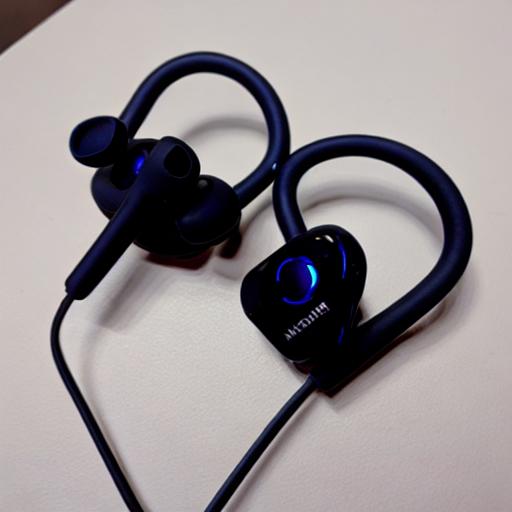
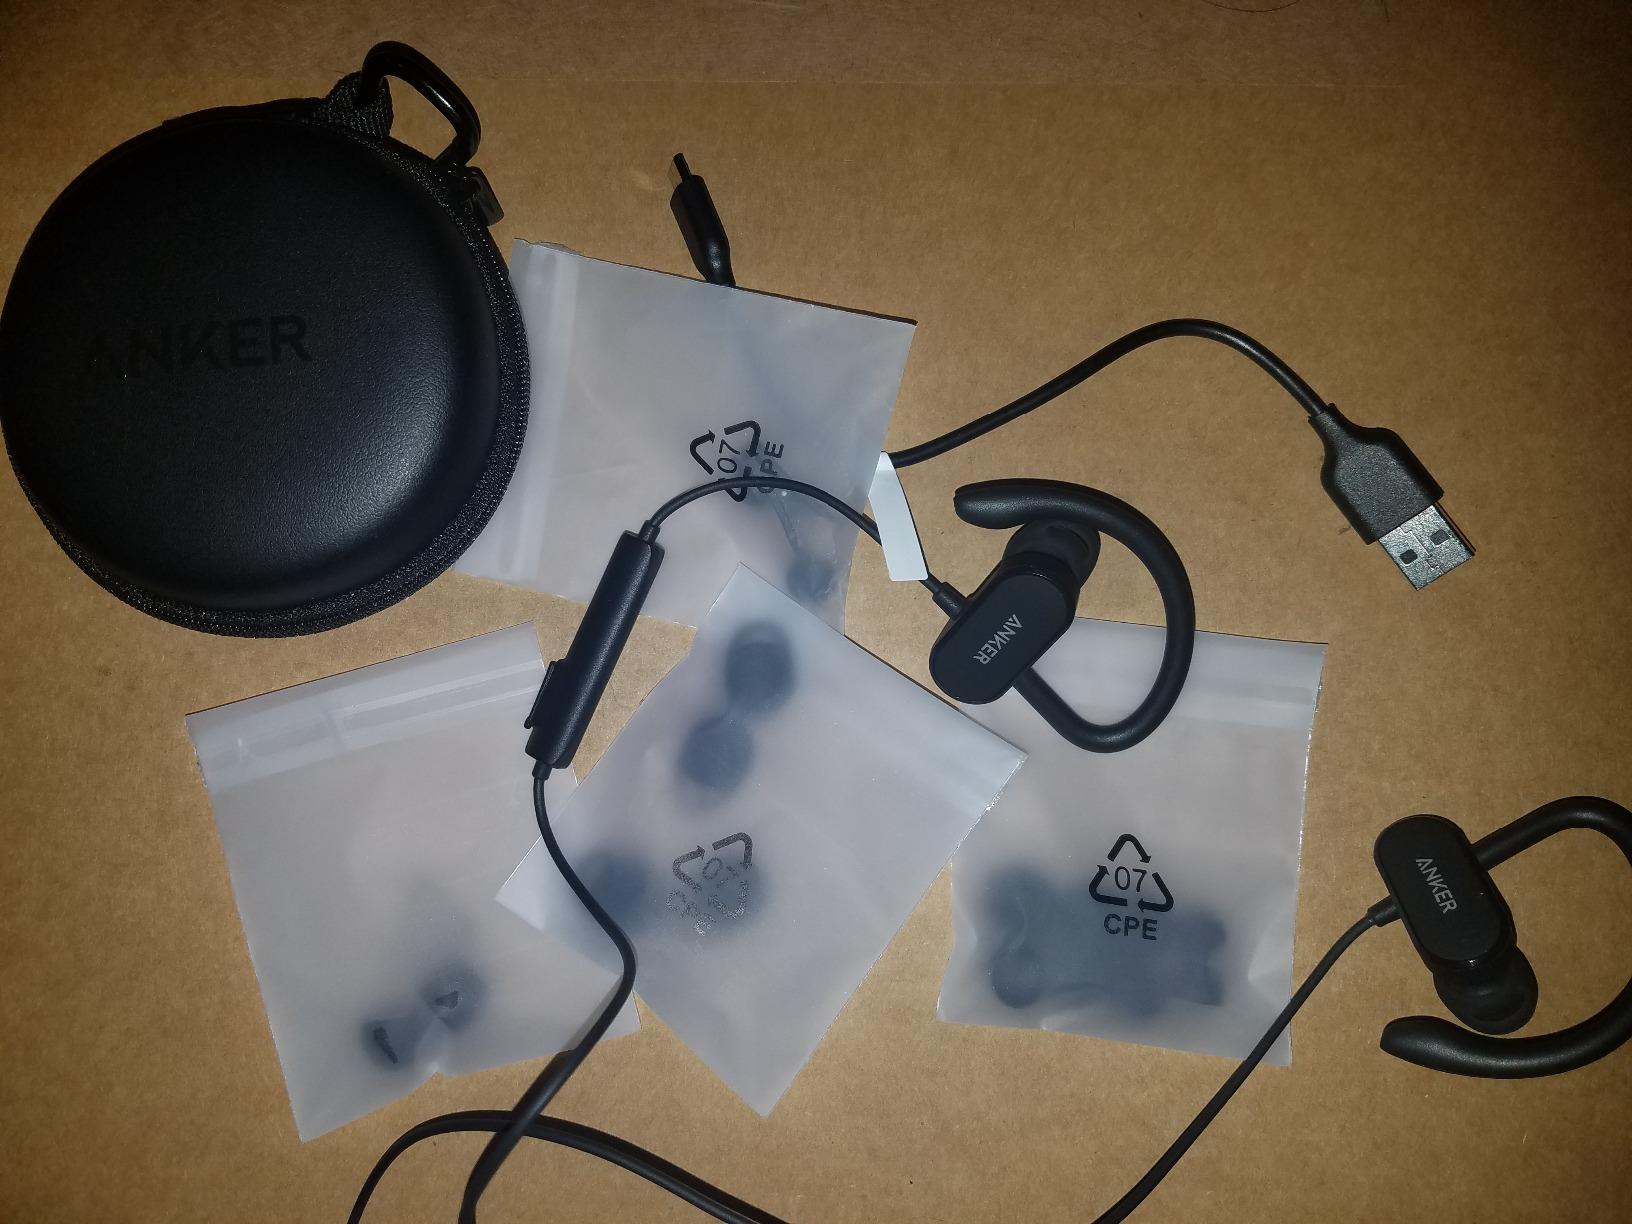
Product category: headphones
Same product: no